Open energy system databases

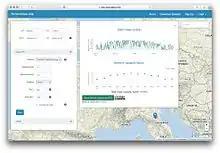
Screenshot showing simulated photovoltaic output for a site in northern Italy for the year 2014

The project relies on weather data derived from meteorological reanalysis models and weather satellite images. More specifically, it uses the 2016 MERRA-2 reanalysis dataset from NASA and satellite images from CM-SAF SARAH. For locations in Europe, this weather data is further "corrected" by country so that it better fits with the output from known PV installations and windfarms. Two 2016 papers describe the methods used in detail in relation to Europe. The first covers the calculation of PV power. And the second covers the calculation of wind power.